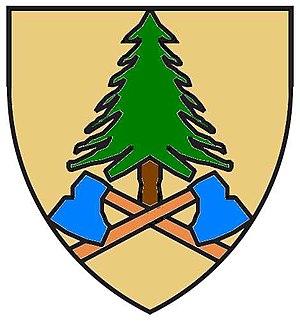
Bärnkopf est une commune autrichienne du district de Zwettl en Basse-Autriche.